Battle of Lucka

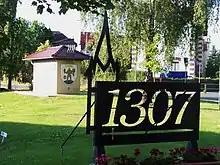
Battle memorial in Lucka

The Battle of Lucka occurred on 31 May 1307 near the village of Lucka. The settlement was first mentioned in 1320, but had already existed for around 700 years before that. Lucka is located in the Altenburger Land district of Thuringia.